Mid-America Air Museum

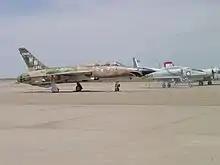
An external picture of the Mid-America Air Museum

The Mid-America Air Museum is an aerospace and aircraft museum located at the Liberal Mid-America Regional Airport in Liberal, Kansas, United States.